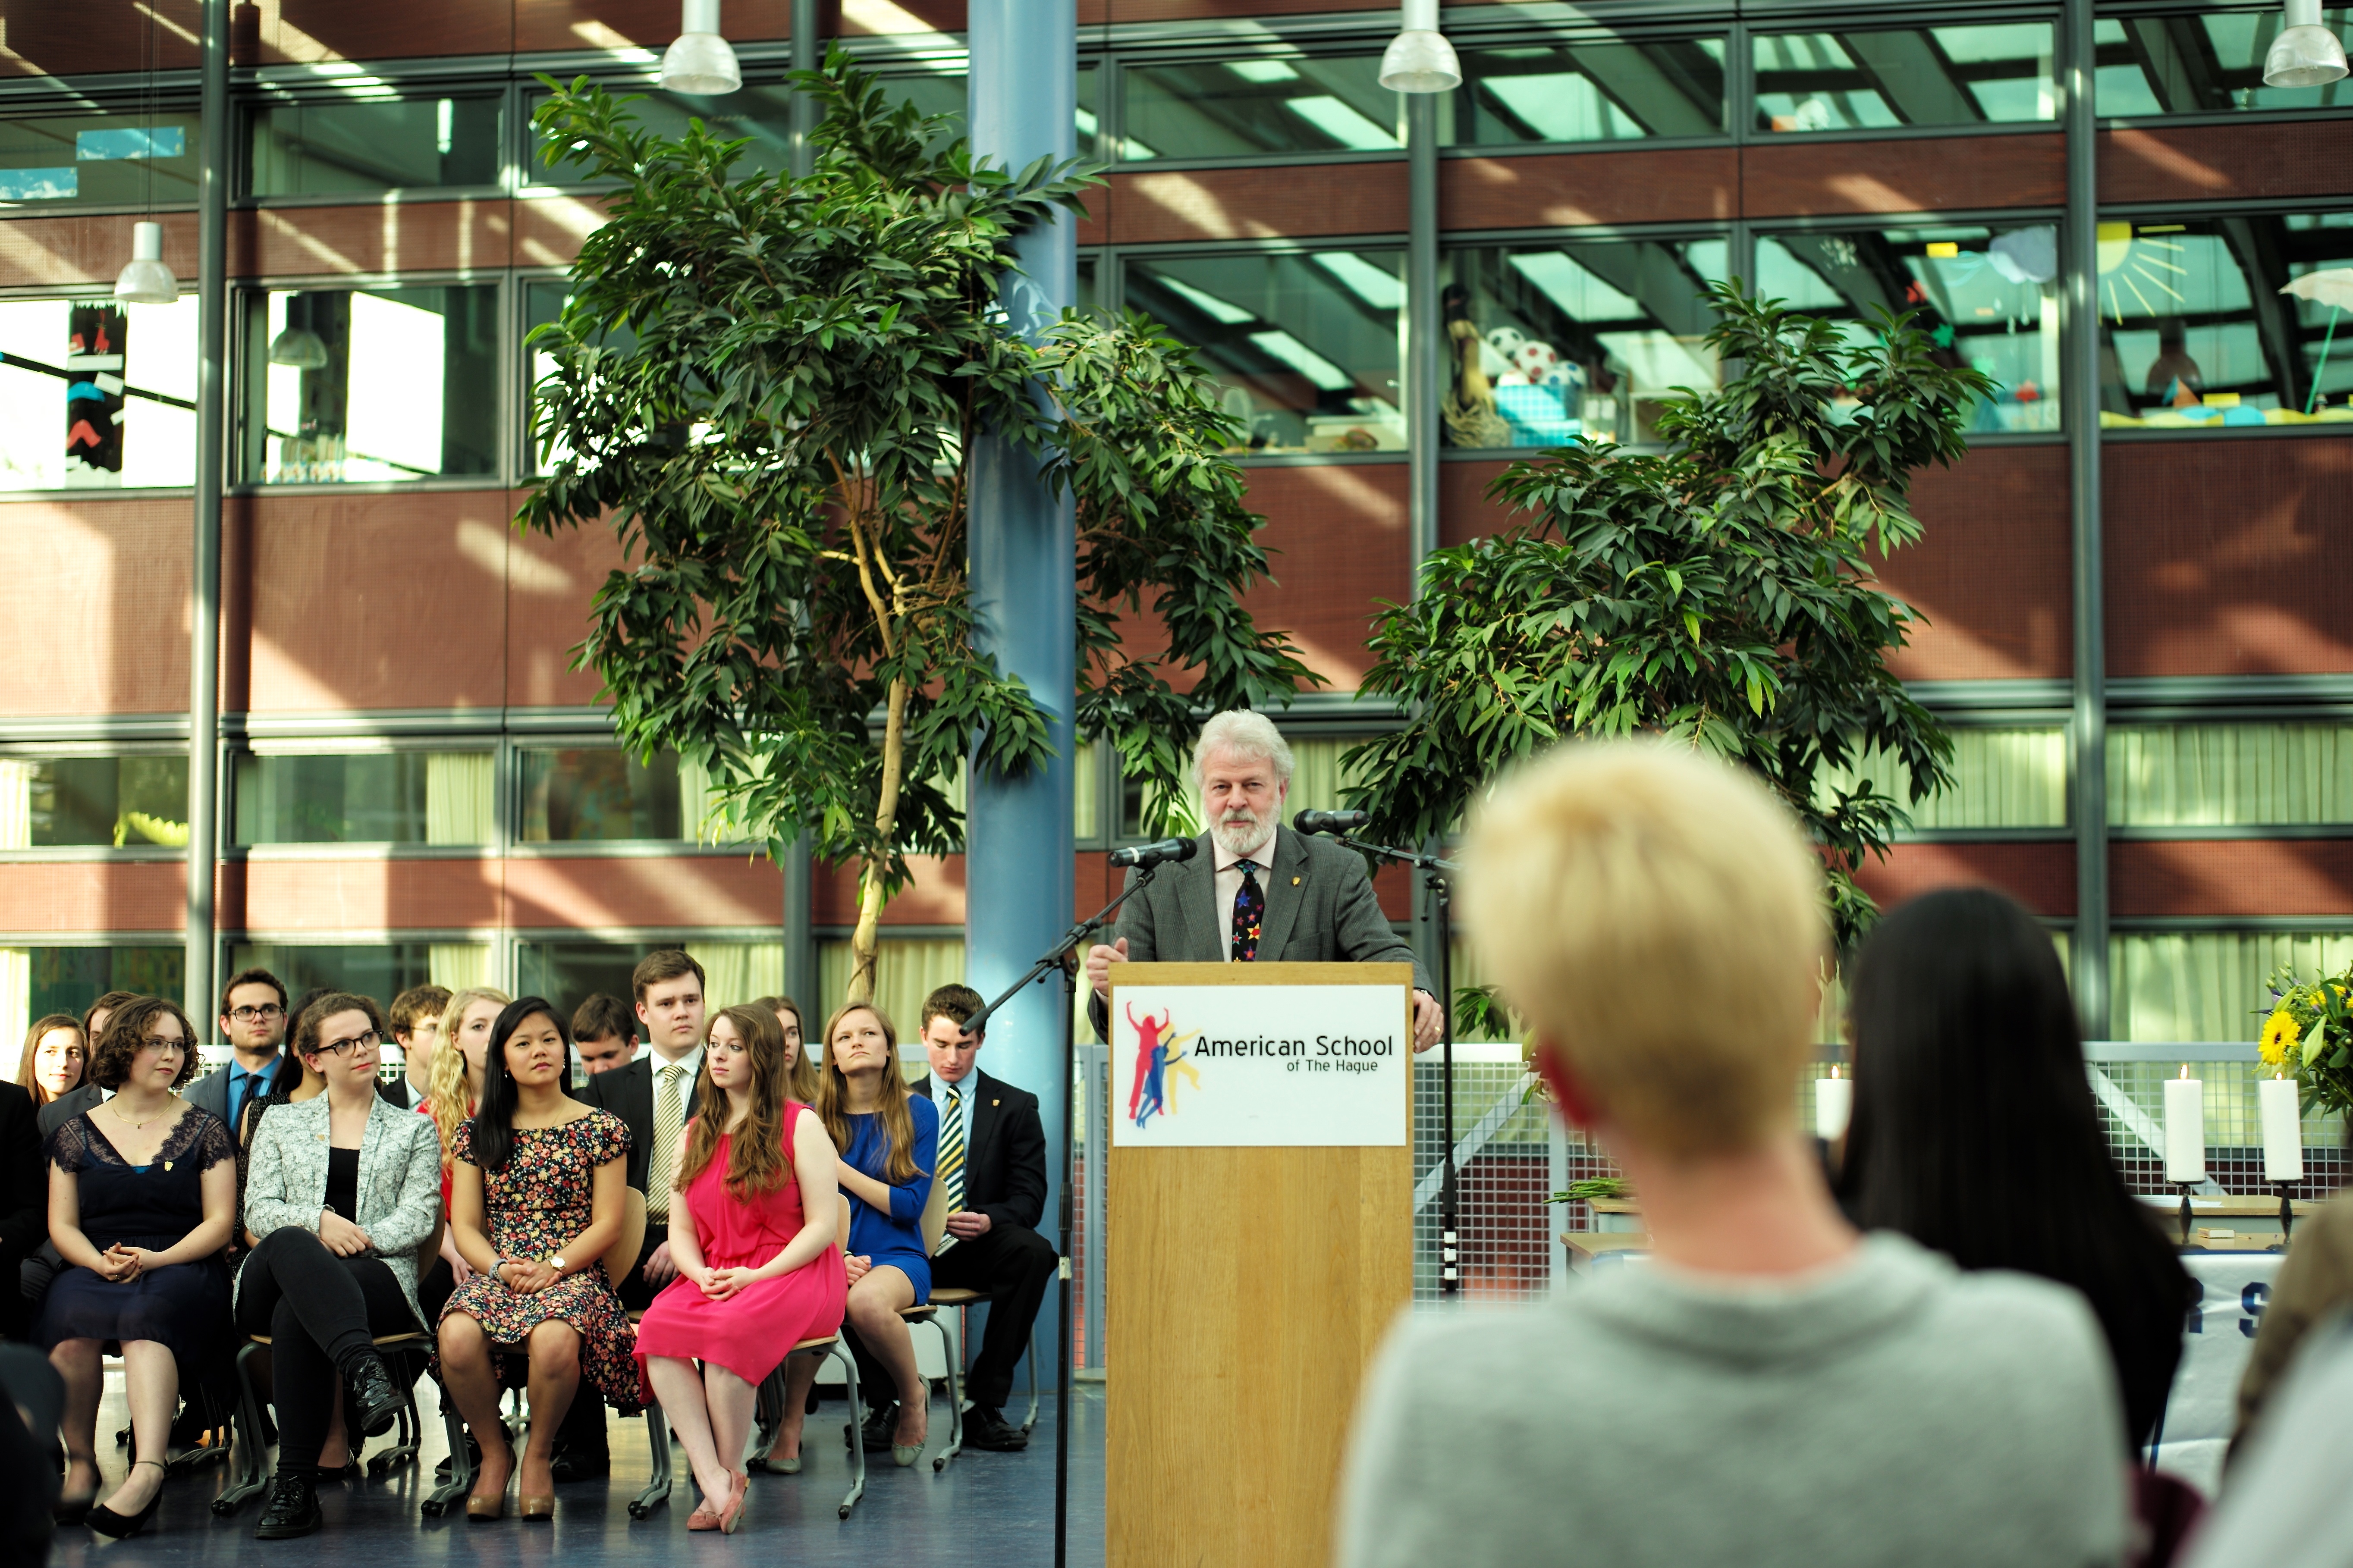
tree, plant, city, crowd, ash, 2014, ceremony, m, 50mm, f14, event, leica, 240, summilux, nhs, induction, typ, nationalhonorsociety